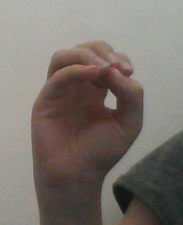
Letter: ha